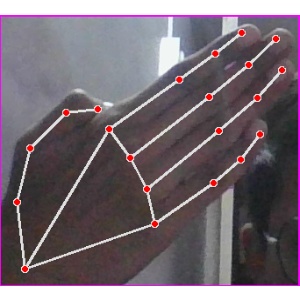
अक्षर: घ